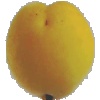
Label: Peach 2